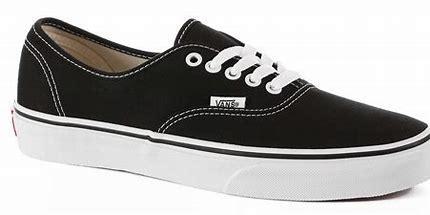
Brand: Vans
Model: Authentic Skate